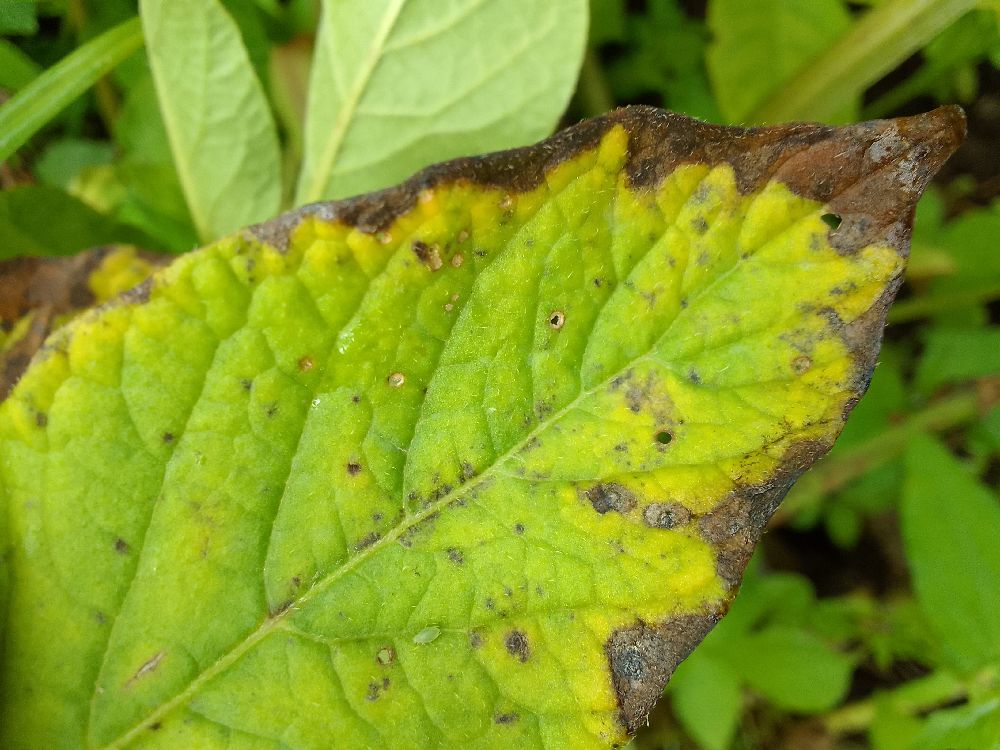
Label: Early blight